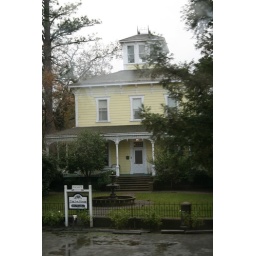
just a cute older inn that we passed in the bus